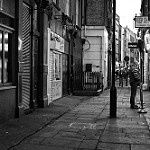
Label: street